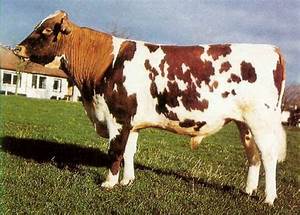
Label: cow